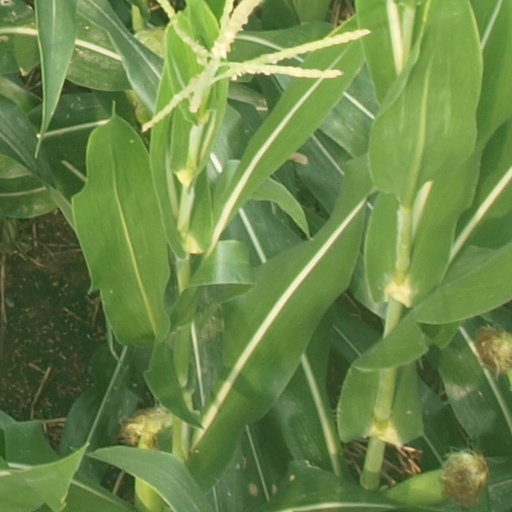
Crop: maize; corn